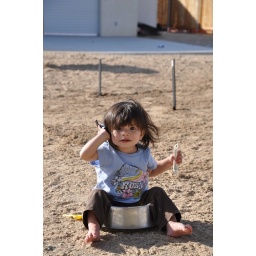
On the phone sitting in the dog food bowl.